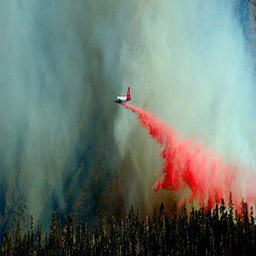
A plane dropping fire retardant over a forest fire.
A plane is flying in the air through smoke.
a airplane with red smoke from the back of it
An aircraft is releasing a red substance below them.
a plane drops fire retardant on a forest fire